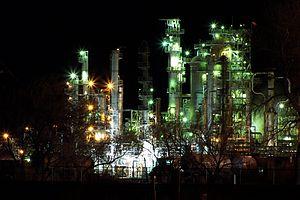
Le secteur de l'énergie aux États-Unis est marqué par la prépondérance des combustibles fossiles : pétrole, charbon et gaz naturel. Le nucléaire assure 8,8 % de la production, couvrant 8,3 % de la consommation ; les énergies renouvelables fournissent 12,2 % de la production, couvrant 11,4 % de la consommation.